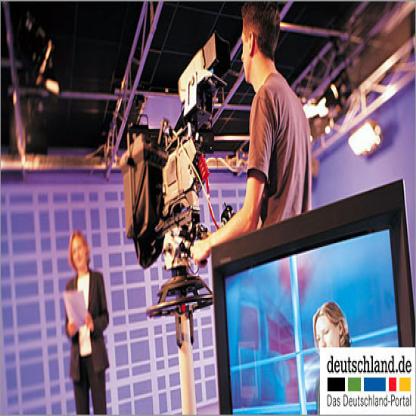
Scene: Indoor